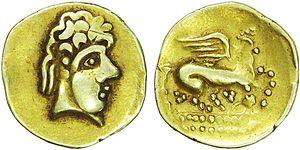
Pégase est un cheval ailé divin, l'une des créatures fantastiques les plus célèbres de la mythologie grecque. Généralement blanc, ayant pour père Poséidon, Pégase naît avec son frère Chrysaor du sang de la Gorgone Méduse, lorsqu'elle est décapitée par le héros Persée. D'après les poètes gréco-romains, il monte au ciel après sa naissance et se met au service de Zeus, qui le charge d'apporter les éclairs et le tonnerre sur l’Olympe.